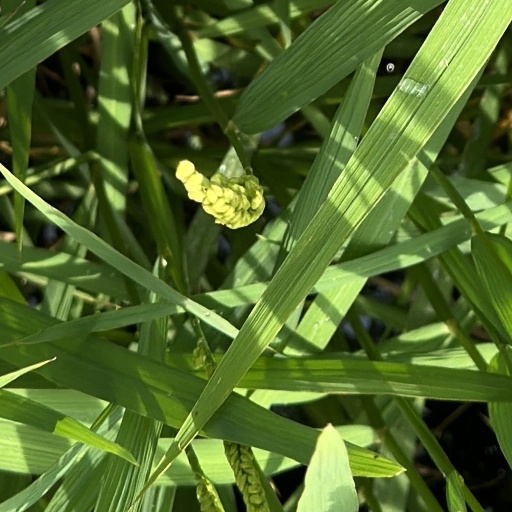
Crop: rice